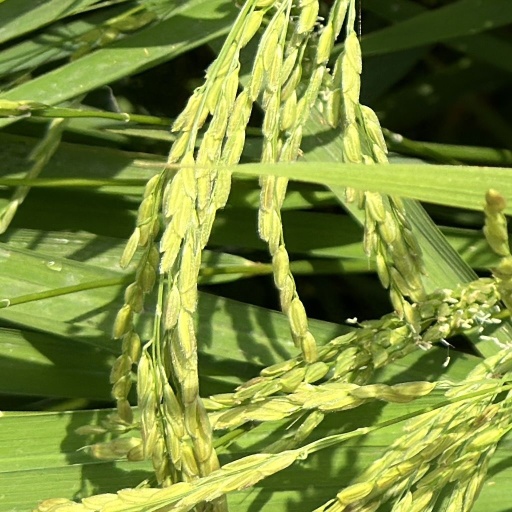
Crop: rice